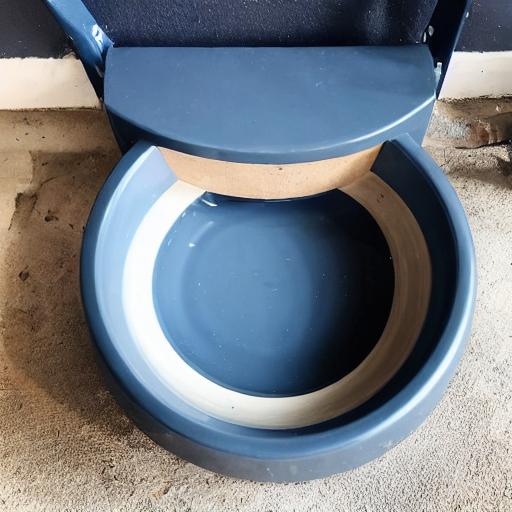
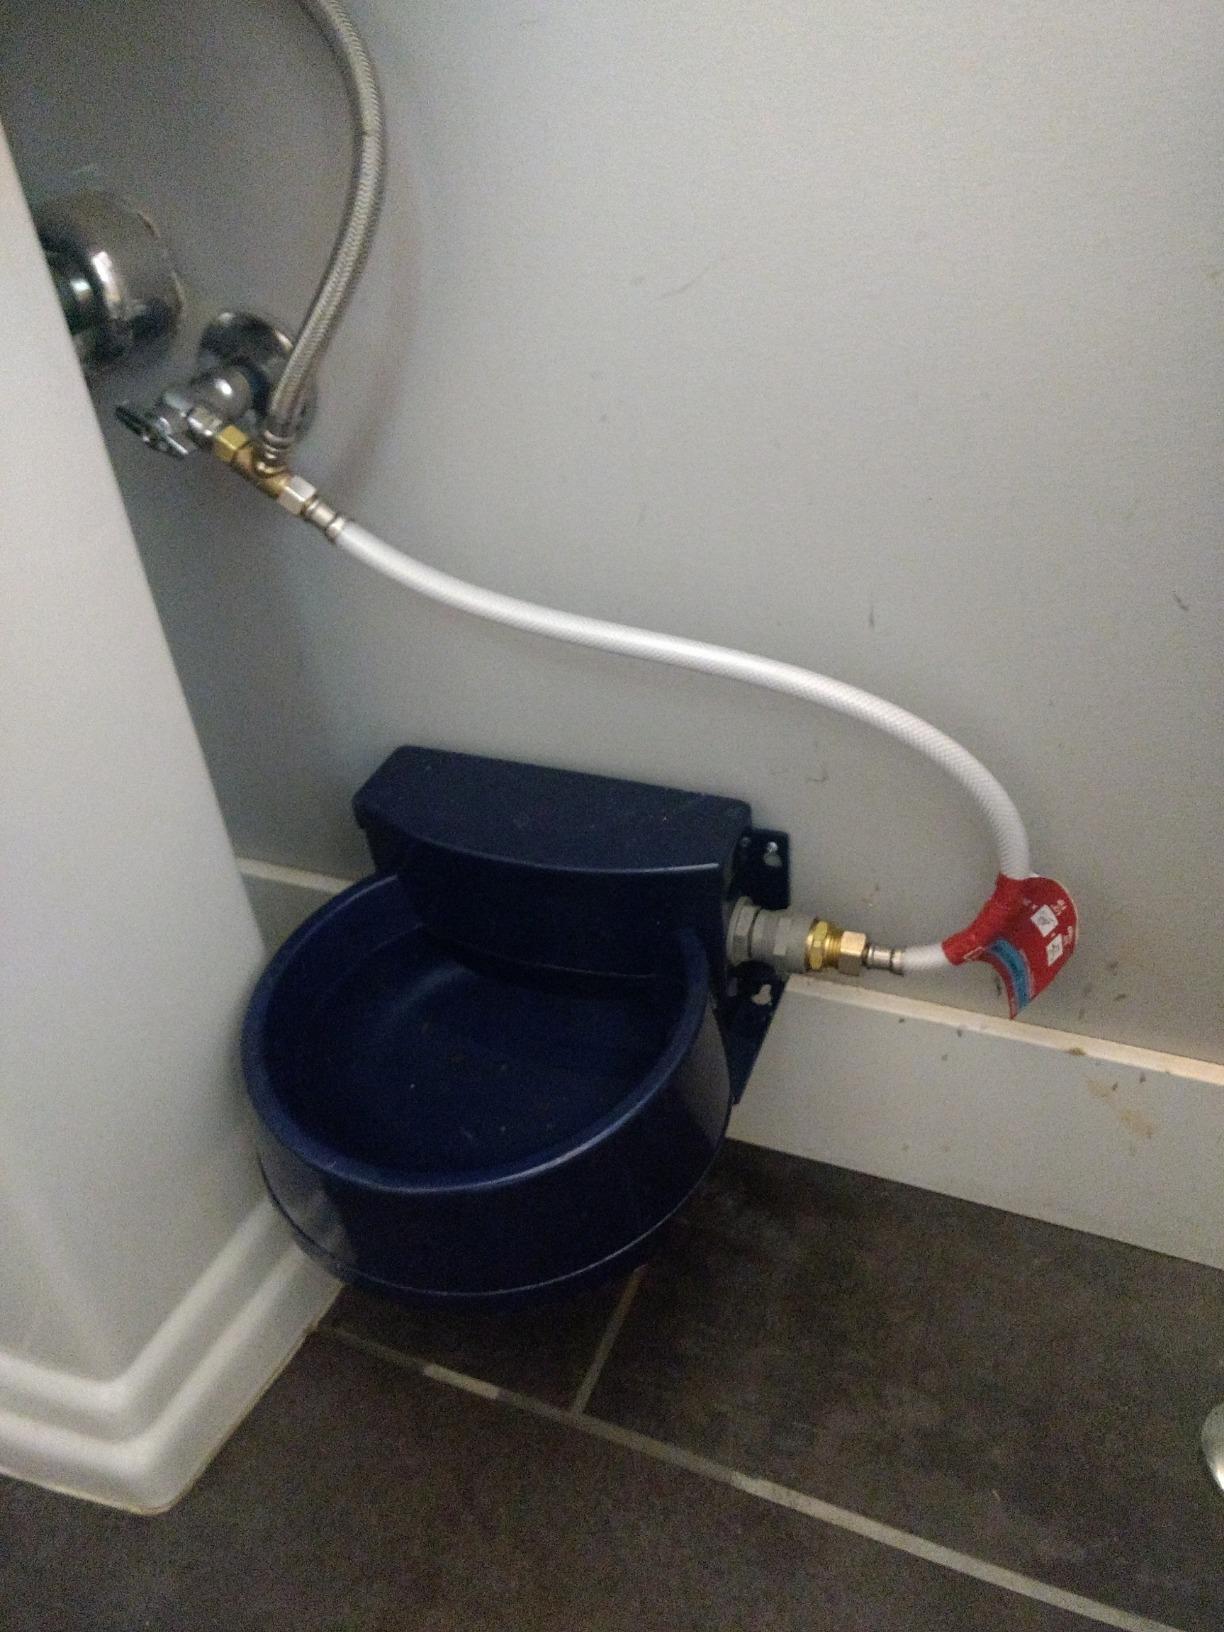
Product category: items_bowl
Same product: no